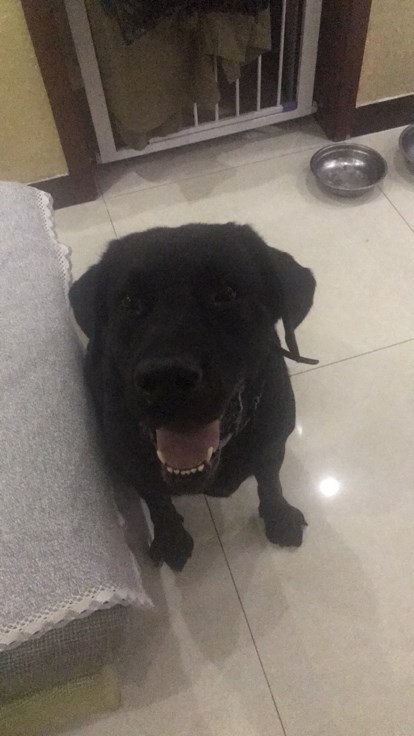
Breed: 3580-n000122-Labrador_retriever